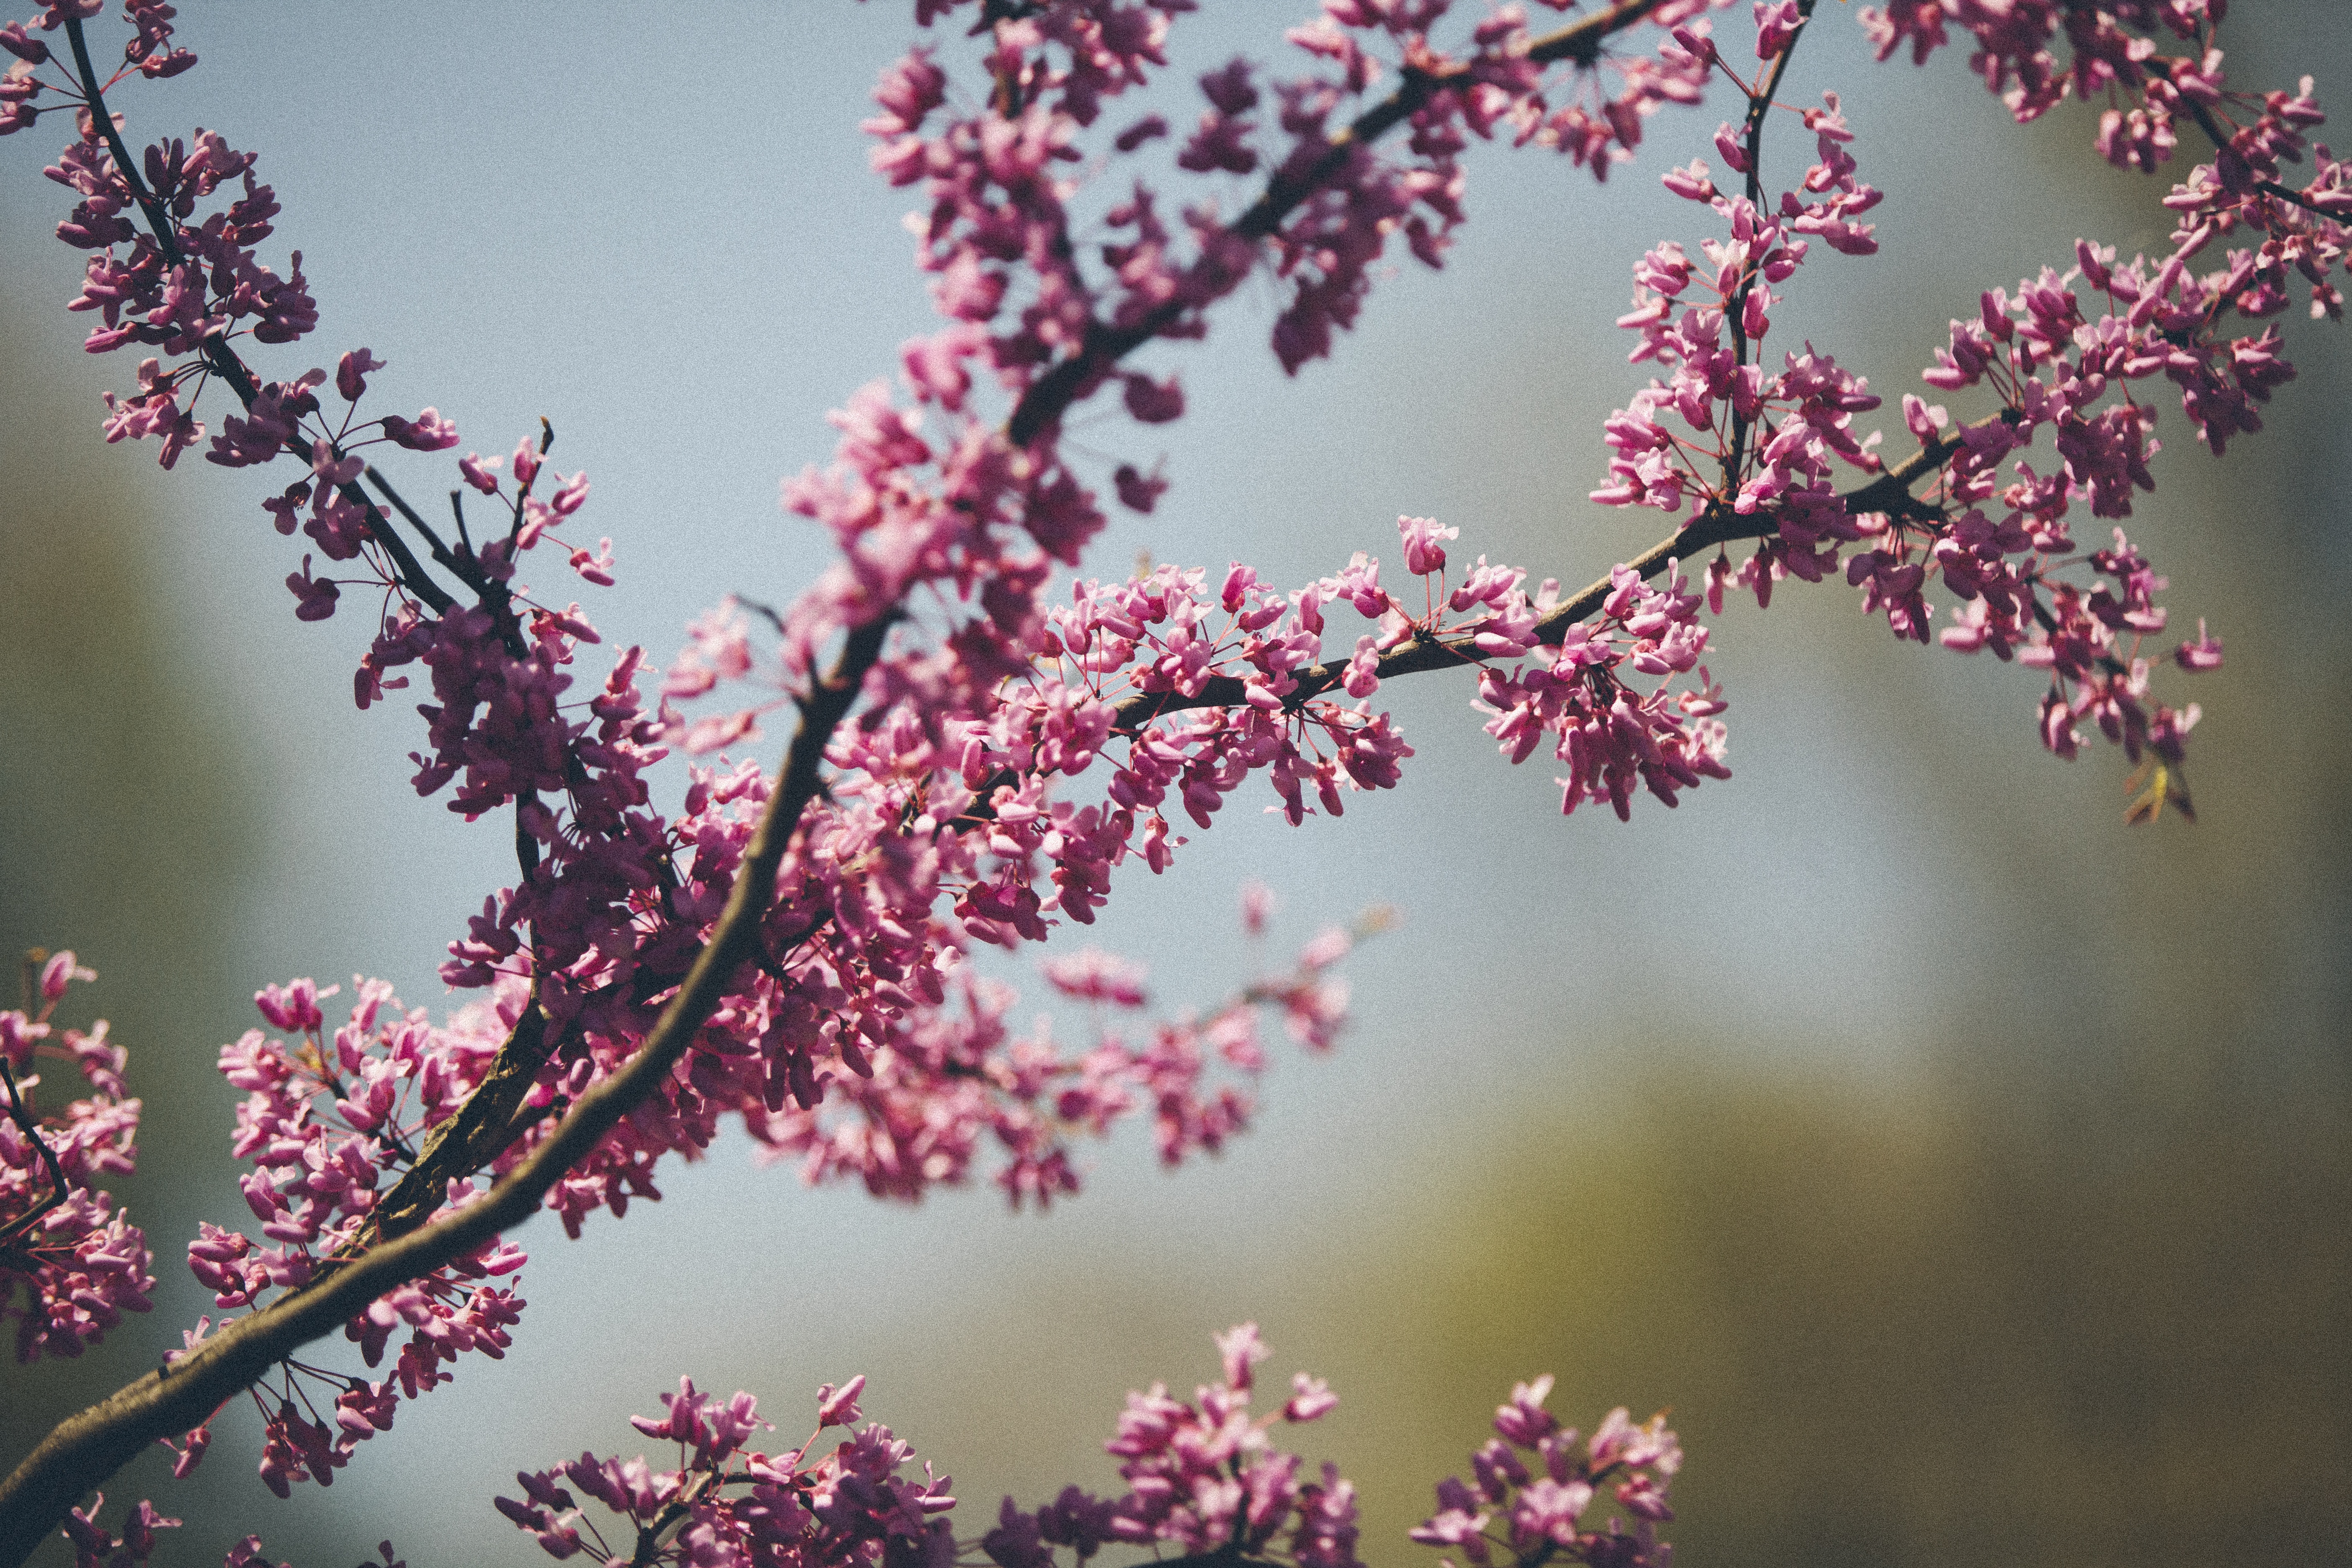
tree, branch, blossom, plant, leaf, flower, petal, bloom, spring, produce, macro, autumn, botany, pink, flora, season, cherry blossom, flowers, close up, shrub, flowering plant, woody plant, land plant